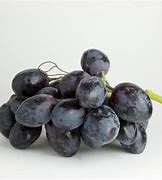
Label: grape